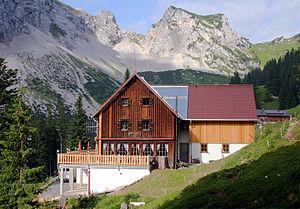
Les Alpes d'Allgäu sont un massif des Préalpes orientales septentrionales. Elles s'élèvent entre l'Autriche et l'Allemagne, au sud de l'Allgäu, un territoire germanique qui leur donne son nom.